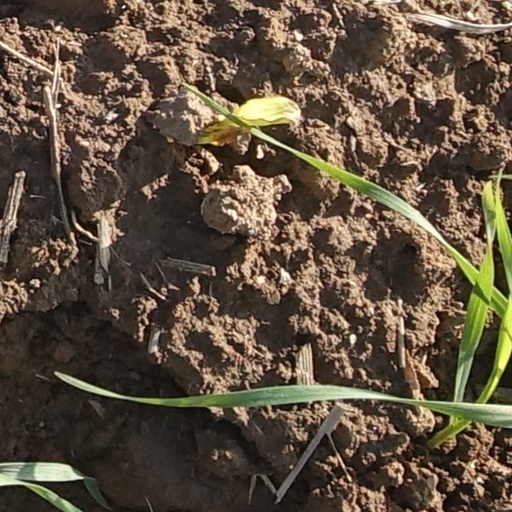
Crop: wheat